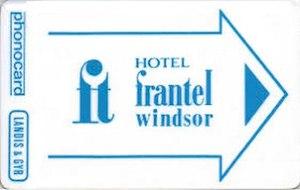
Carte téléphone magnétique expérimentée au Frantel Windsor de Paris
Frantel est un groupe hôtelier français fondé en 1968, aujourd'hui disparu depuis son absorption par Pullmann, dont beaucoup d'établissements sont désormais intégrés au groupe Accor, notamment sous l'enseigne Mercure.
La Télécarte est un dispositif de pré-paiement de télécommunications basé sur une carte en plastique PVC, le plus souvent de type carte à puce, servant de support technologique et pouvant tenir dans un porte-feuille. Elle est apparue largement en Europe vers la fin des années 1970, pour proposer une alternative commode au paiement en monnaie dans les cabines téléphoniques publiques, sujettes au vandalisme. Les cartes de téléphone comportent toutes une valeur faciale et leur fabrication nécessite donc des dispositions très strictes en matière de sécurité et de qualité pour éviter toute fraude et limiter les réclamations des utilisateurs.